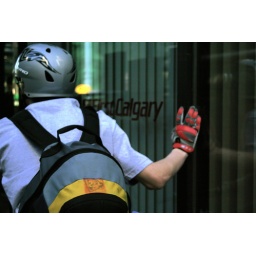
A bike courier stopped on the sidewalk during midday rush in downtown Calgary, Alberta